Sucrose synthase

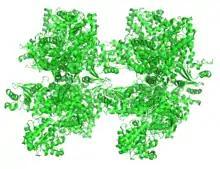
Ribbon diagram of sucrose synthase-1 3S27 structure, isolated from "Arabidopsis thaliana".

In enzymology, a sucrose synthase is an enzyme that catalyzes the chemical reaction